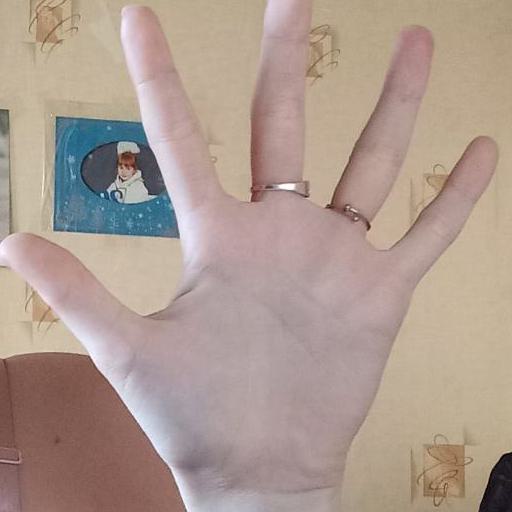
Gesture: palm